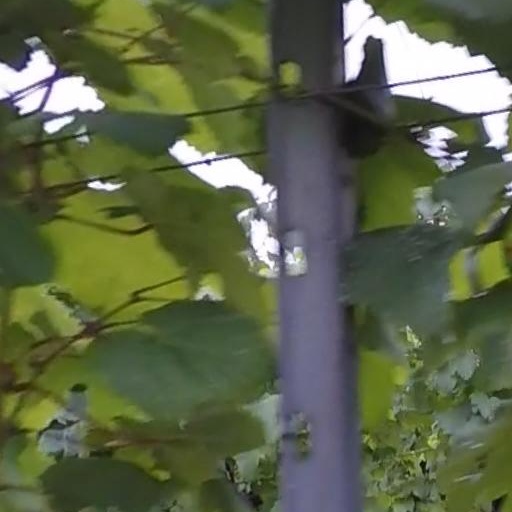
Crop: grape